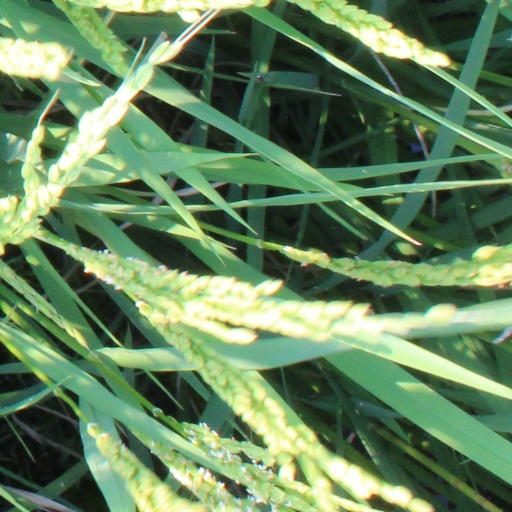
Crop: rice